Metal and Allied Workers' Union

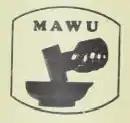
Logo of the union

The Metal and Allied Workers' Union (MAWU) was a trade union representing workers in metalworking, engineering and related industries in South Africa.